Enrique Figaredo Alvargonzalez

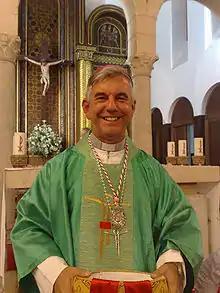
Monsignor Figaredo

Enrique Figaredo (born 21 September 1959) is a Jesuit priest and the Apostolic Prefect of Battambang, known as the Bishop of the Wheelchairs for his humanitarian assistance in Cambodia.